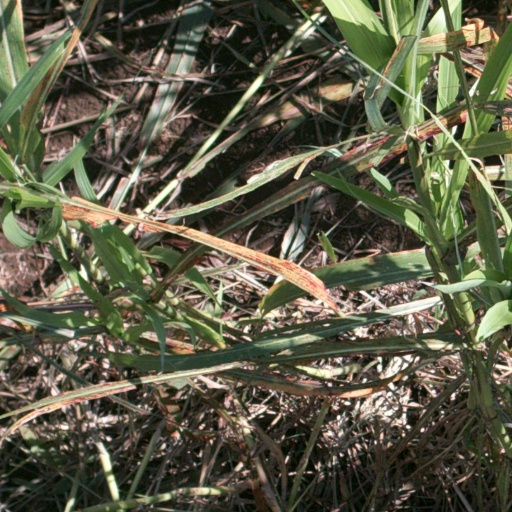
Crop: sorghum